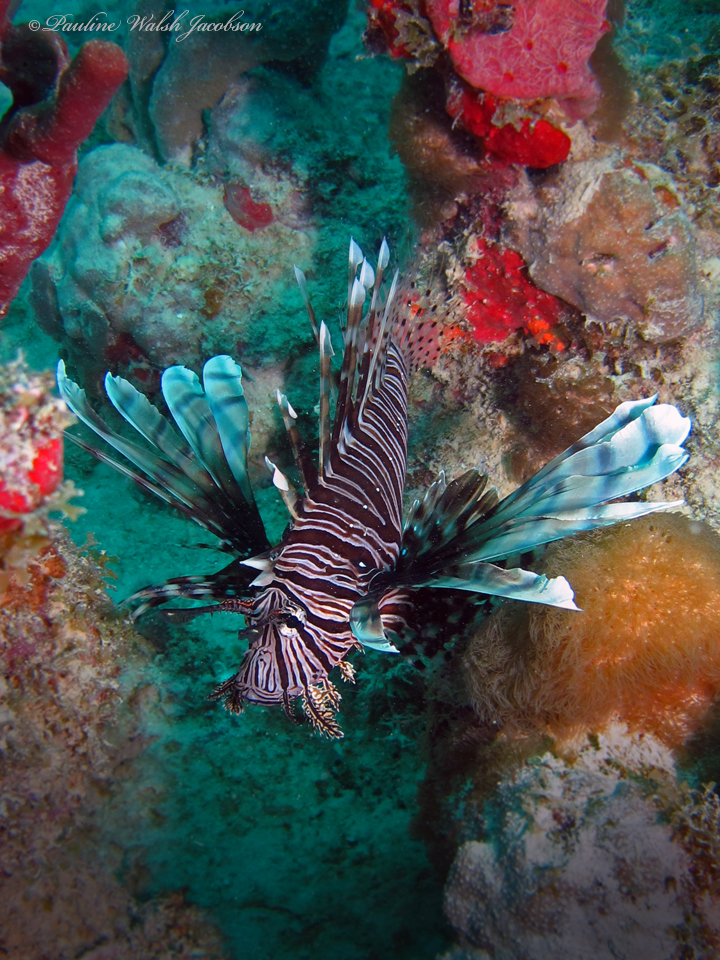
Pterois volitans (Red Lionfish)